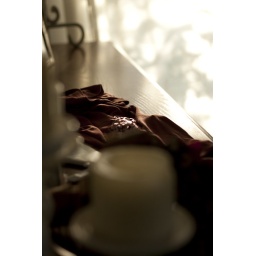
My wife's shiny shirt, lying on the dresser - i thought the light coming in the window was cool.